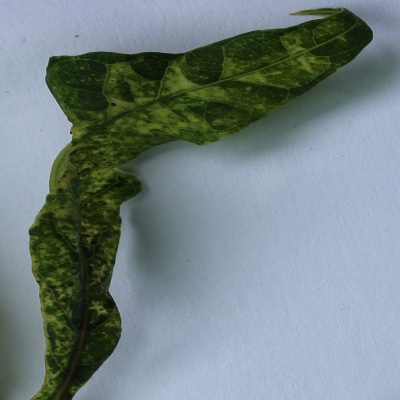
Crop: Cassava
Condition: mosaic